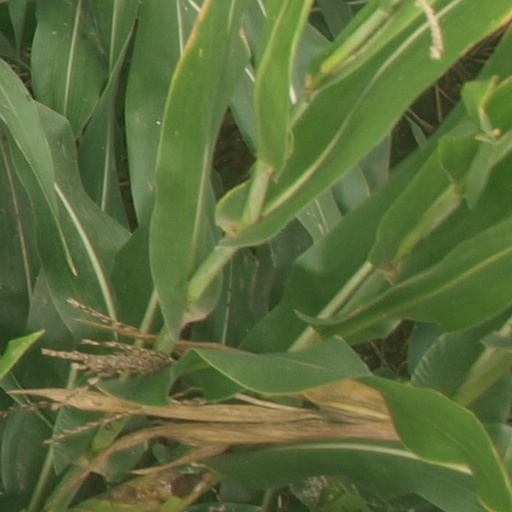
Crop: maize; corn